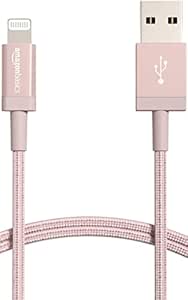
AmazonBasics New Release Nylon USB-A to Lightning Cable Cord
Category: Computers&Accessories
Price: 799 (list price: 2100)
Rating: 4.3 (8,188 ratings)
About this product: Added Protection: An additional layer of protection has been added to the Lightning and USB ends to improve durability and reduce fraying;